Cecil Aldin

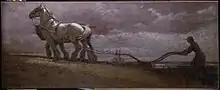
"A Land Girl Ploughing" (1918)(Art.IWM ART 2618)

At the outbreak of the First World War Aldin was the sole Master of the South Berkshire Foxhounds and became a Remount Purchasing Officer in charge of an Army Remount Depot. A number of other artists, including Lionel Edwards, Alfred Munnings G.D. Armour and Cedric Morris, also worked in Remount Depots during the War. Such was the military demand for horses Aldins' own mounts were among the first to be given up to the Army. Aldin set up a number of Remount Depots around Berkshire including, as an experiment, one run entirely by women as there were no longer enough men available for the work. The experiment was deemed successful and a number of Ladies' Army Remount Depots were established. This brought Aldin to the attention of the Women's Work Sub-Committee of the newly formed Imperial War Museum who, in February 1919, asked to purchase two of his wartime paintings. "Women Employed in the Remount Depot, The Kennels, Pangbourne" was duly purchased but Aldin was unwilling to release the second picture requested. The original of "A Land Girl Ploughing", a realistic portrayal of a lone Land Girl guiding two large horses, had been done on old, re-used canvas using leftover scene paint and, in Aldin's view, was not suitable for a national collection. He agreed to replicate the painting with better quality materials and a member of the Women's Land Army was sent to his studio in Pangbourne to model as the plough girl, and ensure all the details of the uniform were correct. The painting is considered among the most iconic images of the work of the Women's Land Army from World War One. Aldin lost his son, Dudley at Vimy Ridge in 1917, which affected him deeply for many years and had a profound effect on his style of work.